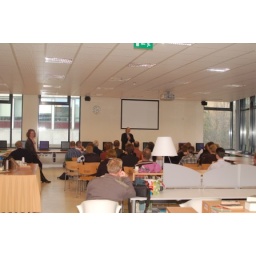
Spraaktje door de rector van het Chr. Gymnasium Sorghvliet voor de bijeenkomst van de toa gilde in de media-take